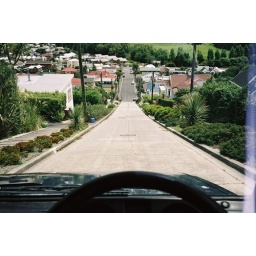
...the steepest street in the world (Guiness book of world records)